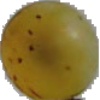
Label: white_grape